Karen Lewis

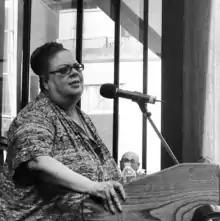
Lewis speaking at Daley Plaza during the 2013 protest of Chicago school closings

For nearly 20 years, she worked as a chemistry teacher, beginning as a substitute before being hired full-time at Sullivan High School. She later worked for Lane Tech College Prep High School and King College Prep, and said she "measured my success as a teacher by the hugs at the end of the year, by the conversations with kids who say, 'I never thought of it that way.'" In 2001, she married John Lewis, also a Chicago teacher, and the couple lived together in Bronzeville.